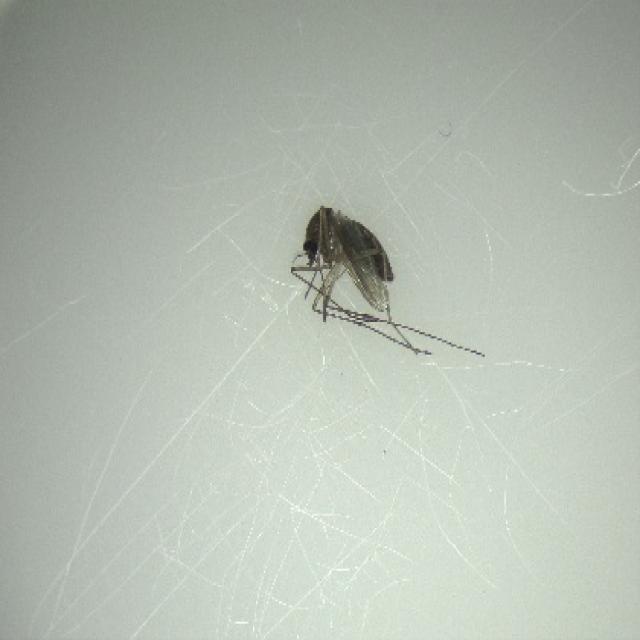
Species: culex_tritaeniorhynchus